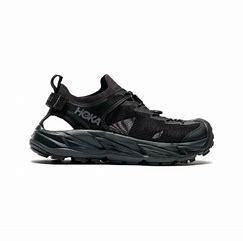
Brand: Hoka
Model: 100